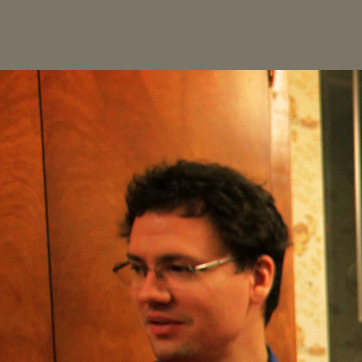
Material: hair